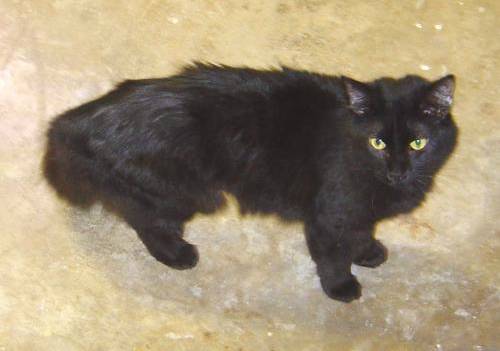
Label: cat